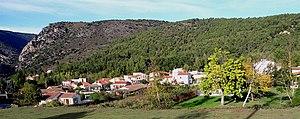
Fuilla de Baix, Fuilla, Pyrénées-Orientales, France.